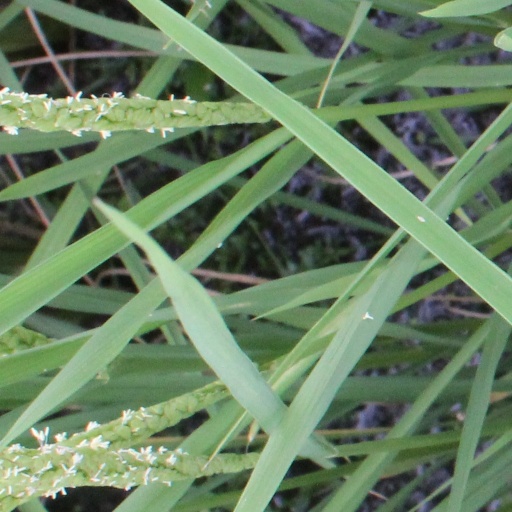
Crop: rice